A535 road

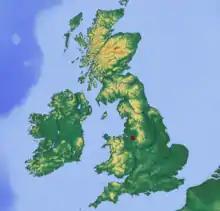
Location area of the A535 in the United Kingdom (marked red)

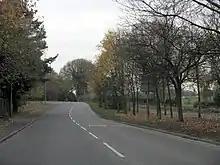
A535 approaching Chorley Hall heading south. The approaching left road is Chorley Lane.

In medieval times part of the existing A535 route provided access to Chorley Old Hall and moat near Alderley Edge, a Grade I listed building and scheduled monument. This part of the road is known as "Ryley's Lane". The original part of the house was built around 1330 by Robert de Chorley. The Stanley family carried out alterations around 1640 and built a bridge across the moat. Just past the hall, a lane leads off to the east which is named after the hall, Chorley Lane. In historical times, this lane leading off what is now the A535 road was the main road leading to Macclesfield from Alderley Hall, and was the continuation of the Macclesfield Road. This stretch is now the B5087 road. From the 16th to the 18th century, the Booth family were the major landowners in the southern part of the road in the Twemlow area. They built a grand mansion at Twemlow Hall in the area which can be viewed along the A535 road from Holmes Chapel to Goostrey on a hill top.